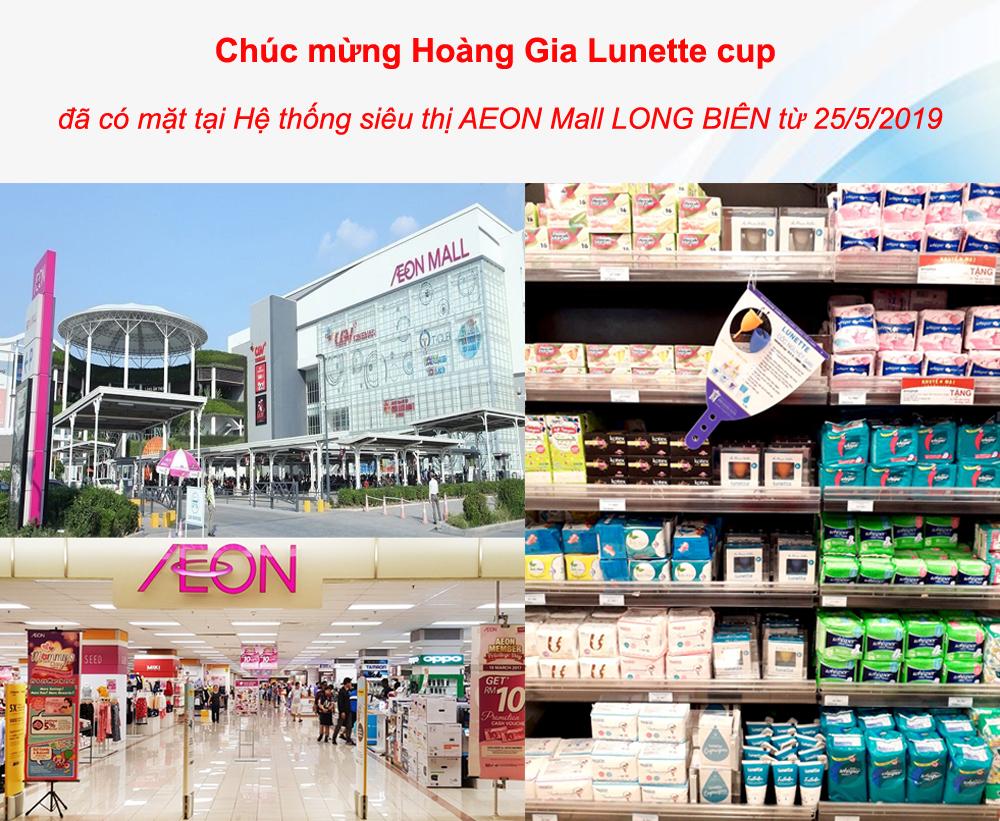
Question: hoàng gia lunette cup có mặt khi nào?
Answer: có mặt từ ngày 25 tháng 5 năm 2019